Humanitarian aid during the Gaza war

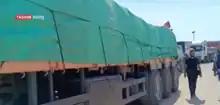
Trucks with humanitarian aid waiting to cross from Egypt into the Gaza Strip

During the Gaza war, humanitarian aid entered into the Gaza Strip via air, land and sea. Early in the war, significant issues arose with humanitarian aid. Israel's initial blockade on Gaza, immediately following the 7 October attacks, prevented the entry of humanitarian aid for several weeks. As the war progressed, aid was allowed at limited quantities. Entities such as Oxfam, the European Union, United Kingdom, and United Nations stated that Israel is deliberately blocking humanitarian aid. These limitations have contributed to a severe humanitarian crisis and a risk of famine. Israeli airstrikes and continued restrictions on aid entry led to widespread shortages of food and supplies. Distribution of aid within Gaza has also been an issue, as police have refused to protect aid convoy after airstrikes killed eight police in Rafah.